New Kent, Virginia

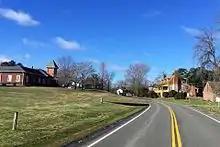
A view along New Kent Highway

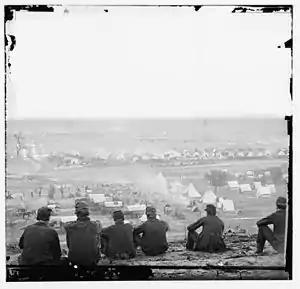
Union Army camp at Cumberland Landing, May 1862

New Kent is a census-designated place (CDP) in and the county seat of New Kent County, Virginia, United States. The population as of the 2020 Census was 739.